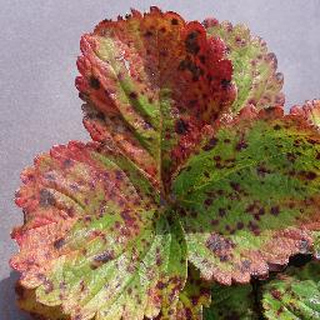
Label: strawberry_leaf_scorch